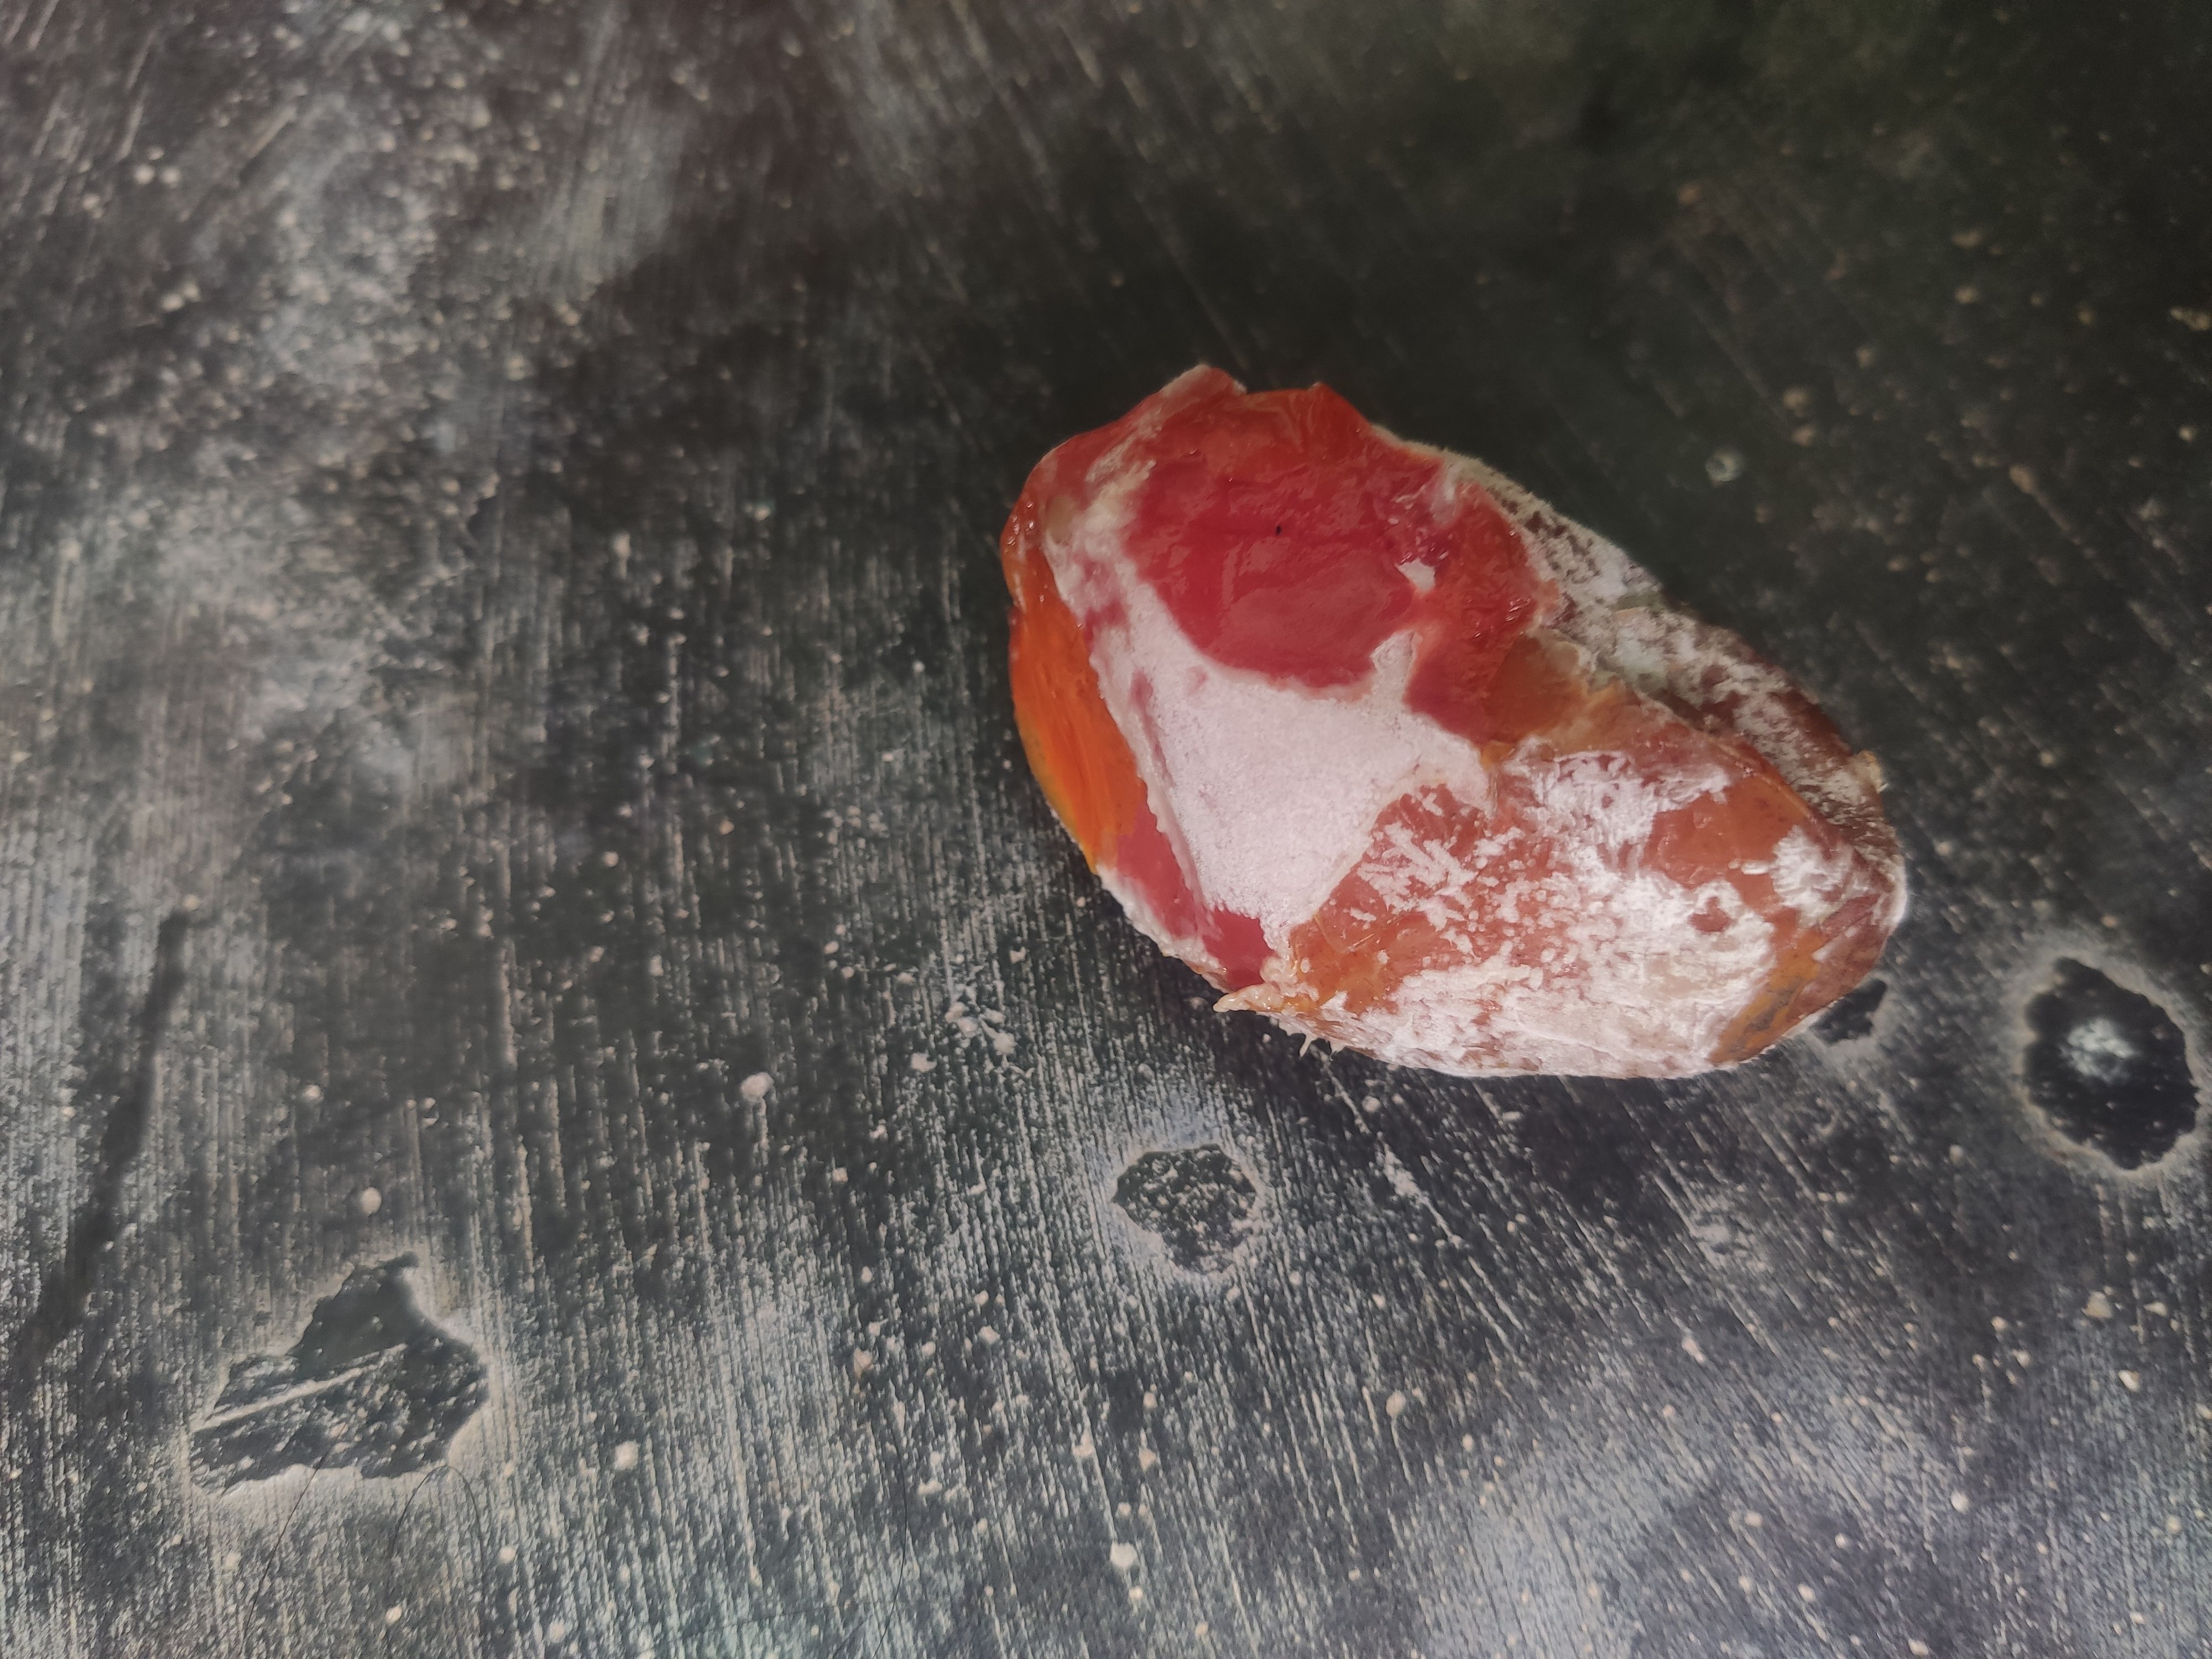
Fruit: tomatoes
Grade: 3rd-grade